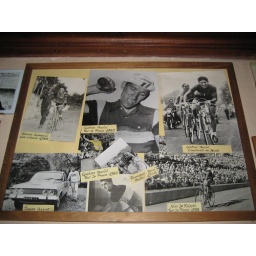
wielerfoto's in de bar van Vittorio Poletti (vooral van Gastone Nencini)